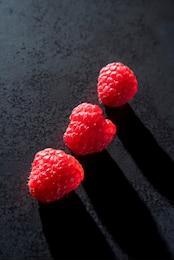
Label: raspberry